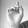
ASL letter: D